Cold-weather warfare

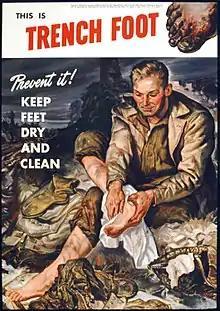
Military poster on preventing trench foot

Armies have made use of improvised and official snow camouflage uniforms and equipment since the First World War, such as in the fighting in the Dolomite Mountains between Austria-Hungary and Italy. Snow camouflage was used far more widely in the Second World War by the Wehrmacht, the Finnish Army, the Soviet Army and others. Since then, snow variants of disruptively patterned camouflage for uniforms have been introduced, sometimes with digital patterns. For example, the Bundeswehr has a "Schneetarn" (snow) variant of its widely used "Flecktarn" pattern.